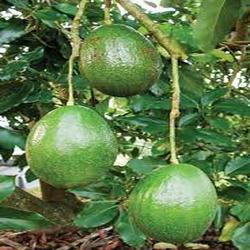
Label: Avocado